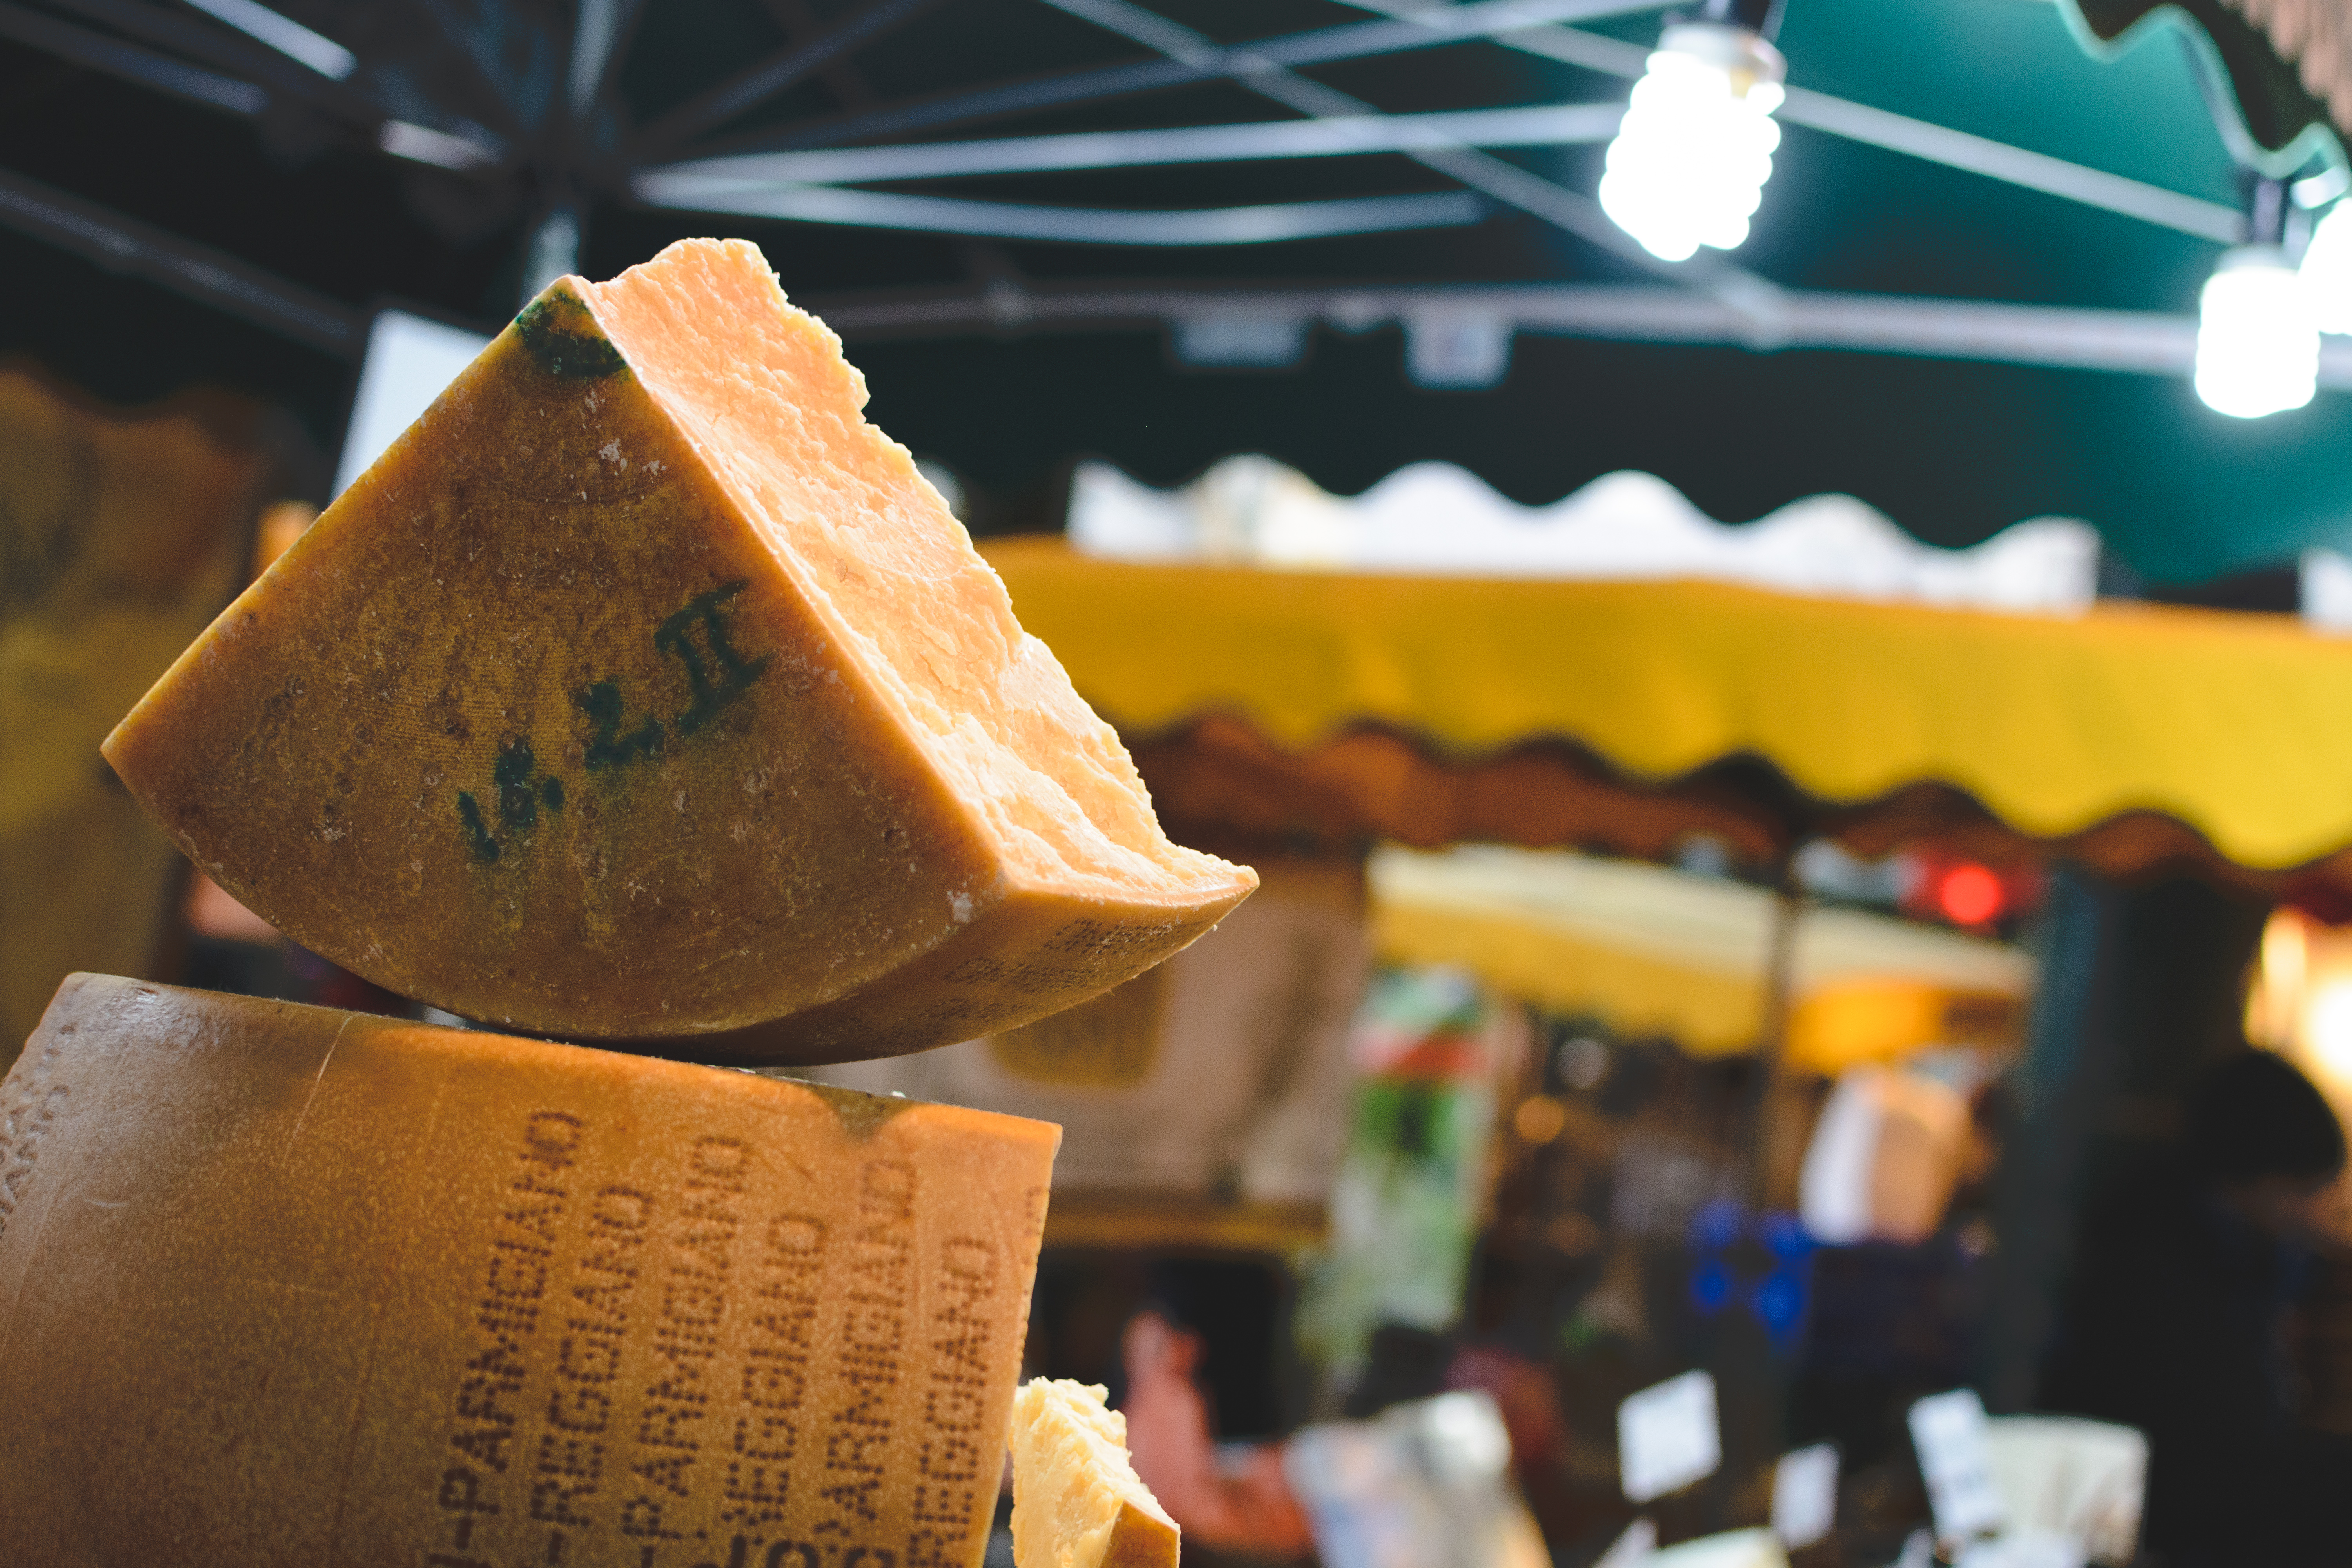
food, cuisine, dish, comfort food, Imagawayaki